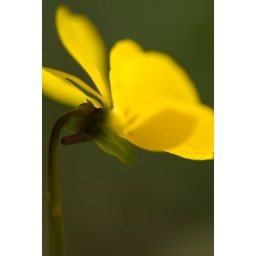
Yellow Pansy, or some other yellow flower at Hopelands Gardens in Aiken, SC.